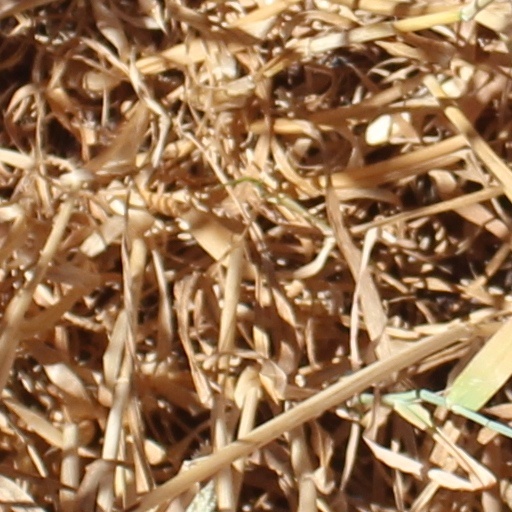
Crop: wheat